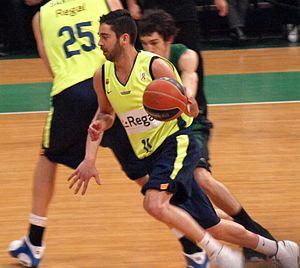
Juan Carlos Navarro Feijoo, né le 13 juin 1980 à Sant Feliu de Llobregat, est un joueur espagnol de basket-ball, évoluant au poste d'arrière. Il est considéré comme étant un des meilleurs joueurs de l'histoire du basket-ball européen.